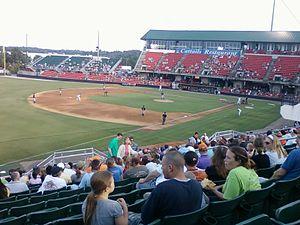
Les Mudcats de la Caroline étaient une équipe de ligue mineure de baseball dans la Southern League. Le club est fondé en 1959 et est basé dans plusieurs villes. Sous l'appellation Mudcats, il est établi à Zebulon en Caroline du Nord de 1991 à 2011 et est un club mineur de niveau Double-A.